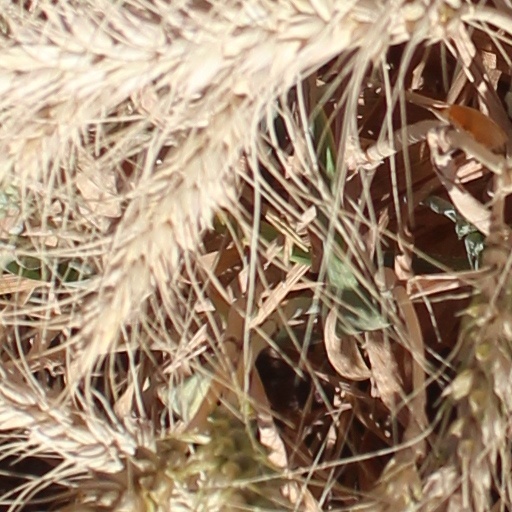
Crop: wheat